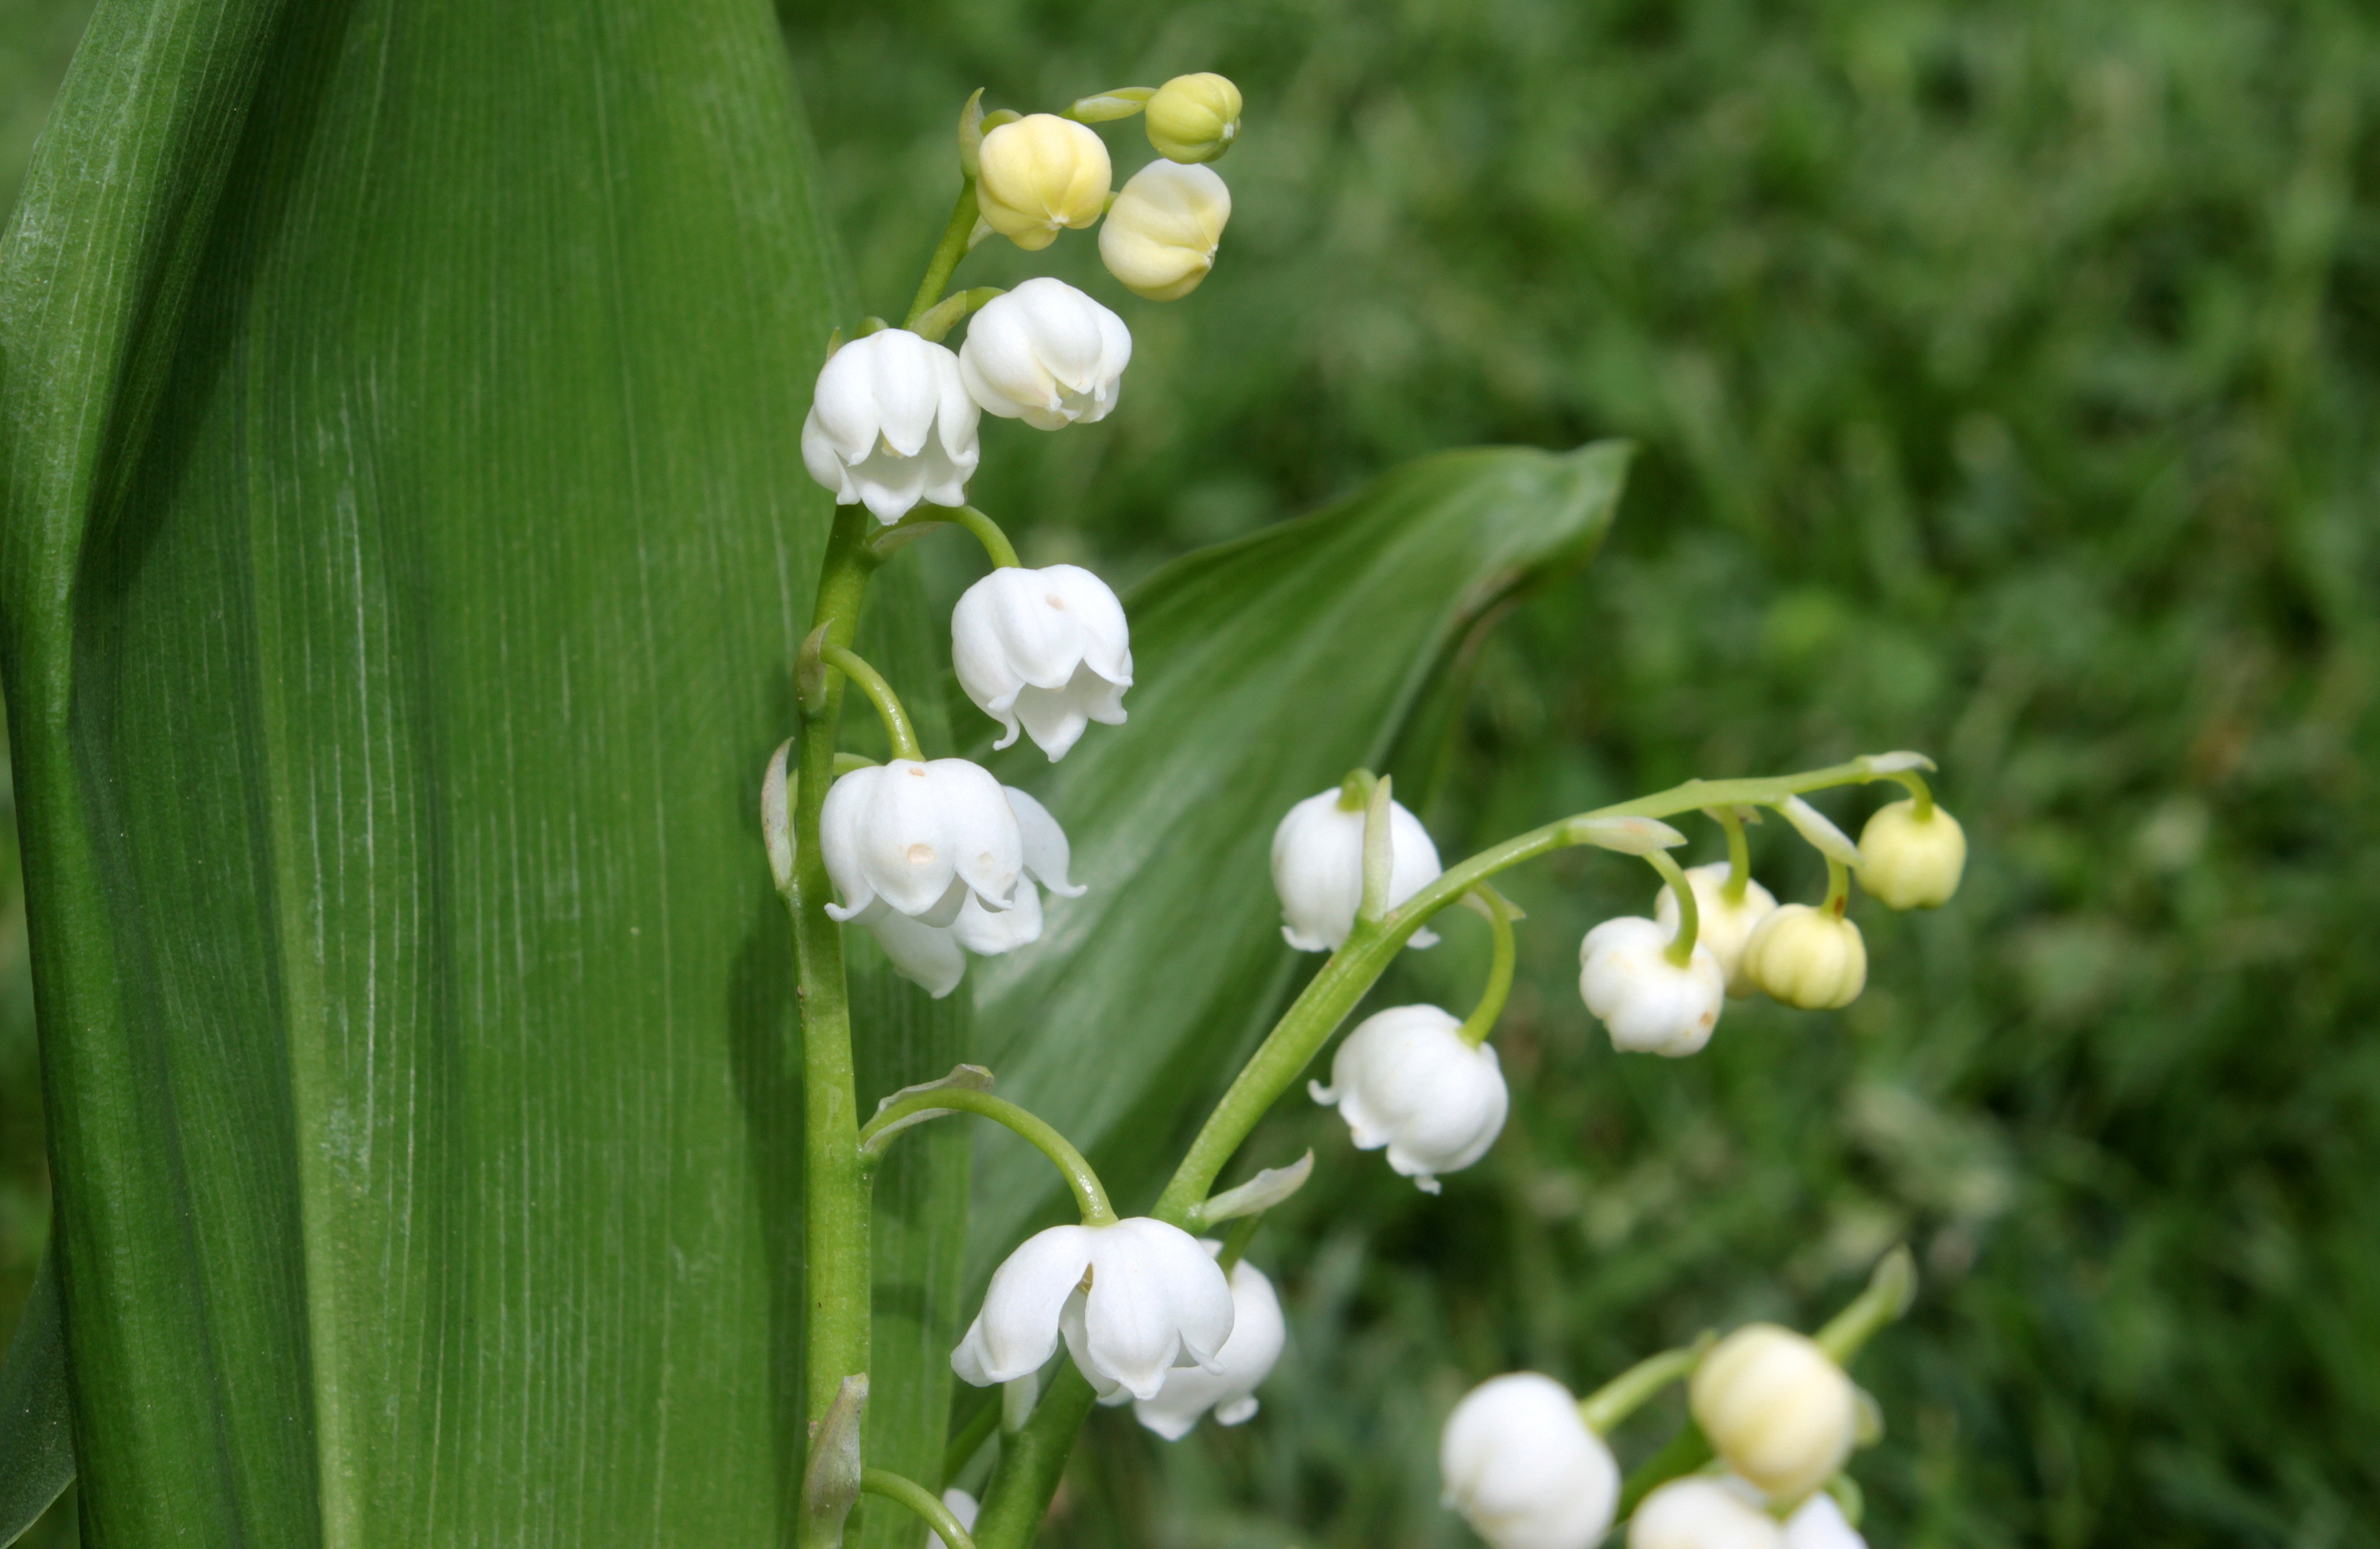
nature, blossom, plant, sweet, flower, bloom, spring, green, botany, garden, flora, wildflower, may, fragrant, spring flowers, early bloomer, fragrance, macro photography, flowering plant, poisonous plant, lily of the valley, asparagus plant, convallaria majalis, plant stem, land plant